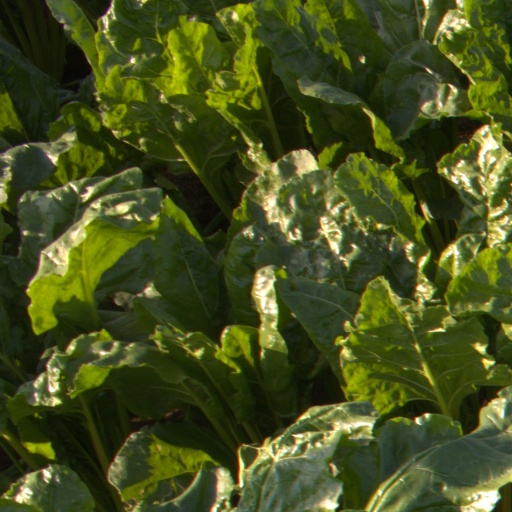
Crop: sugar beet